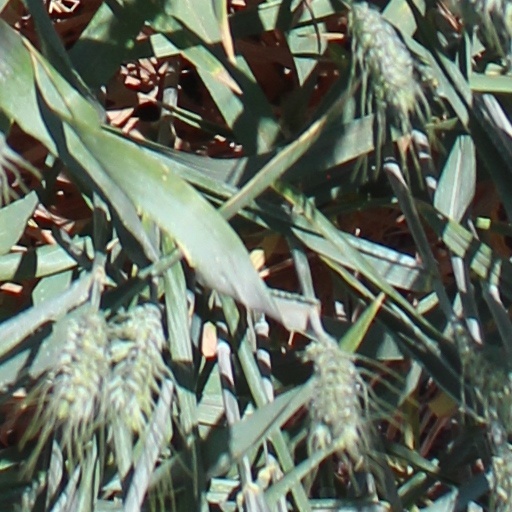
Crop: wheat